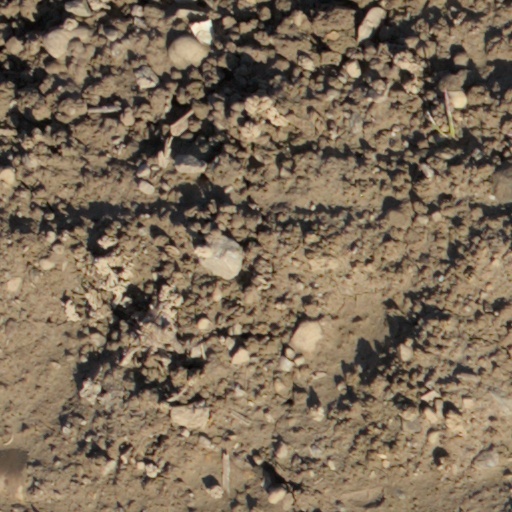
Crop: wheat